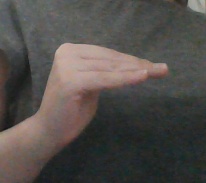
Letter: haa